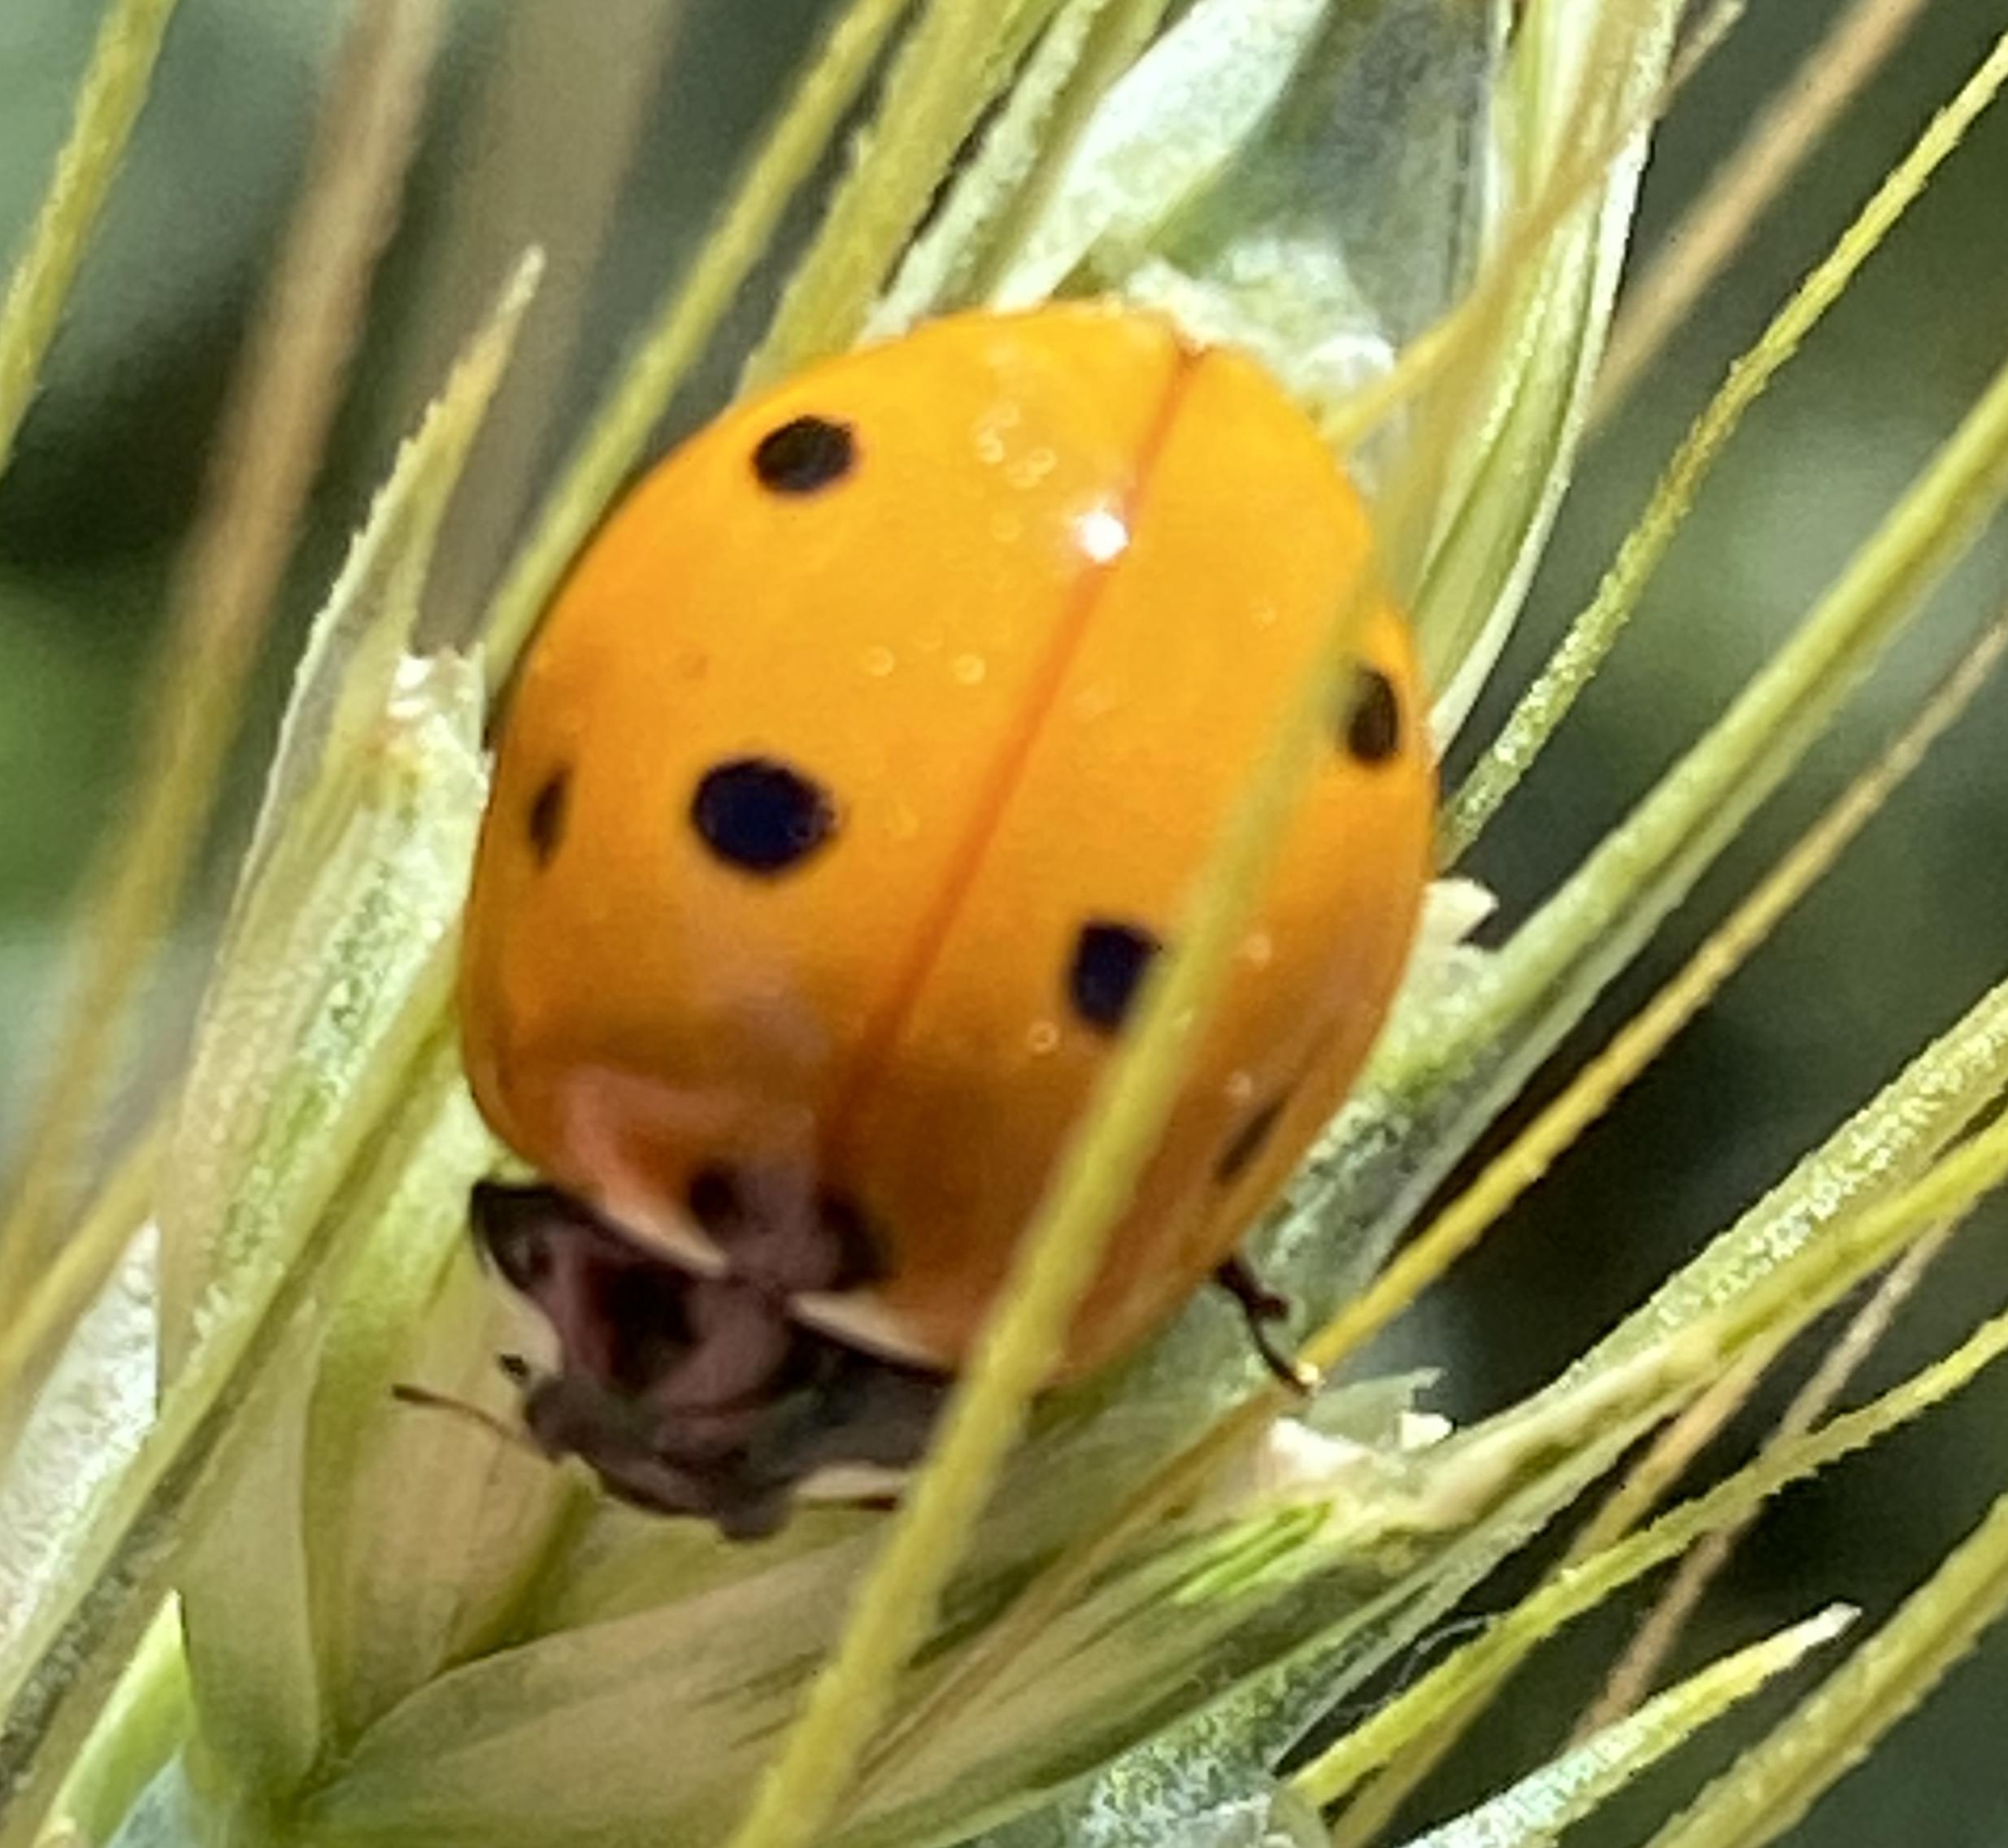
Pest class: predators